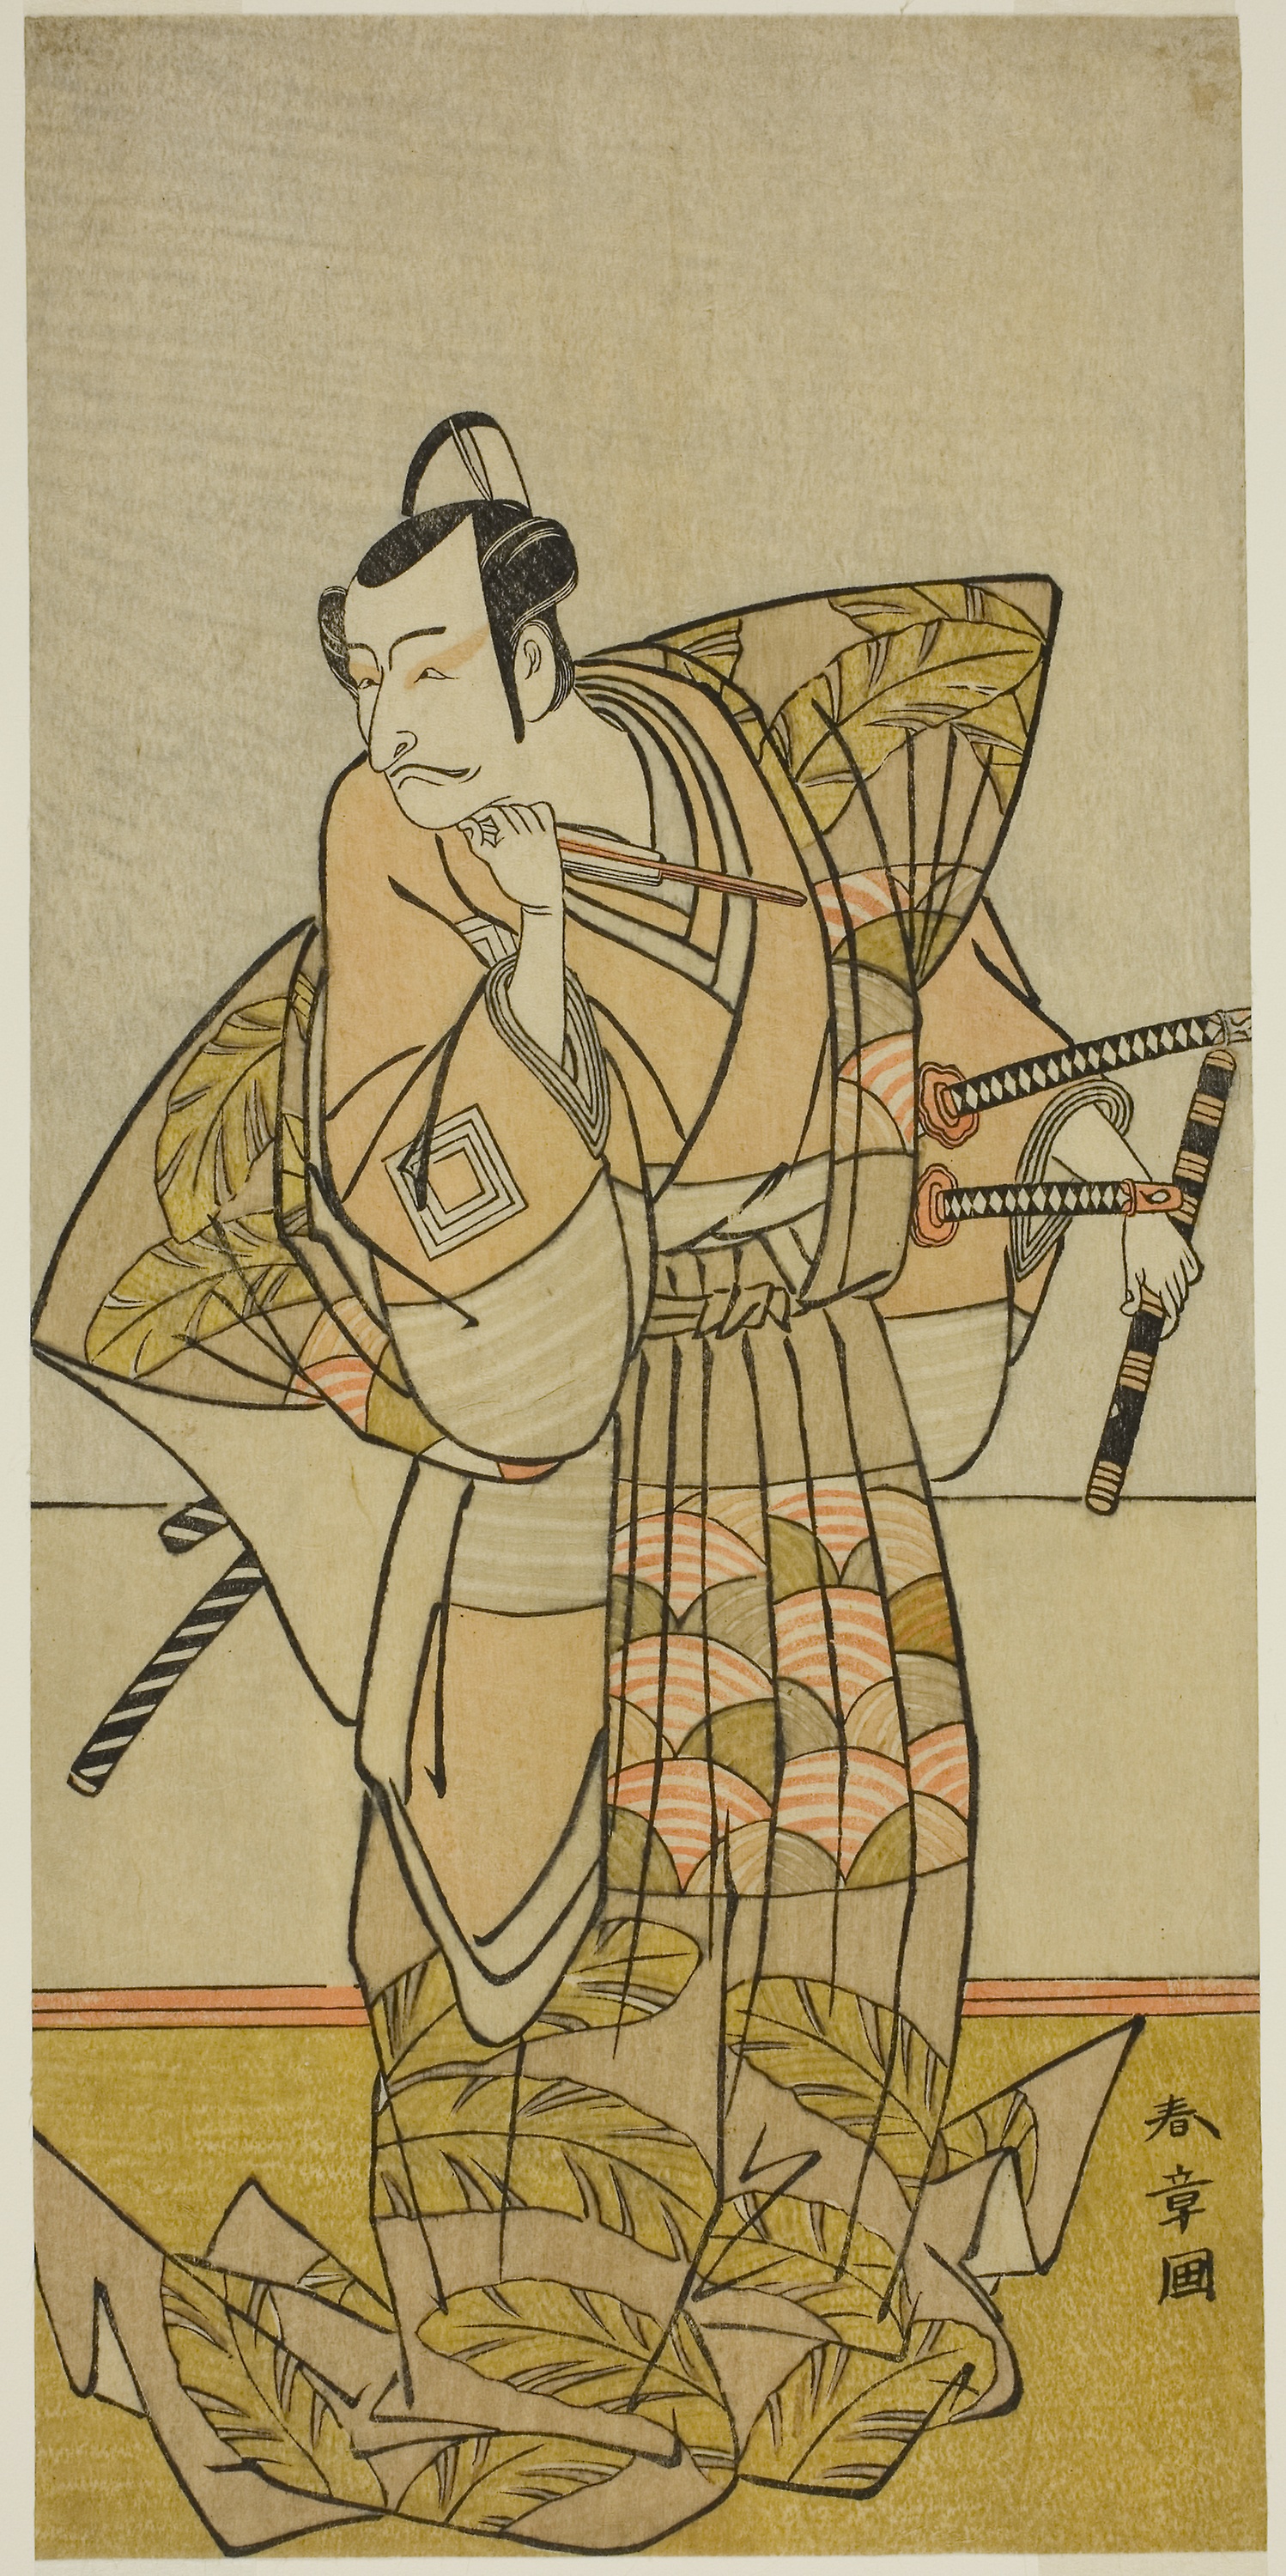
woman, art, illustration, costume design, history, printmaking, drawing, fictional character, paper, artwork